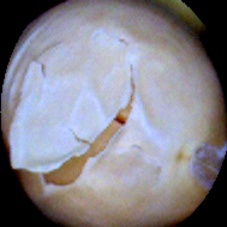
Label: Skin-damaged